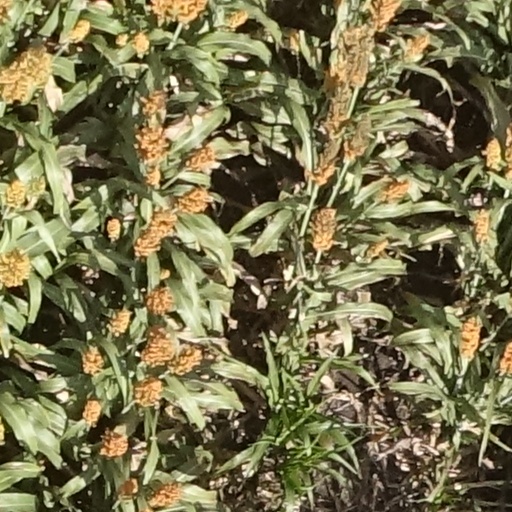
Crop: sorghum